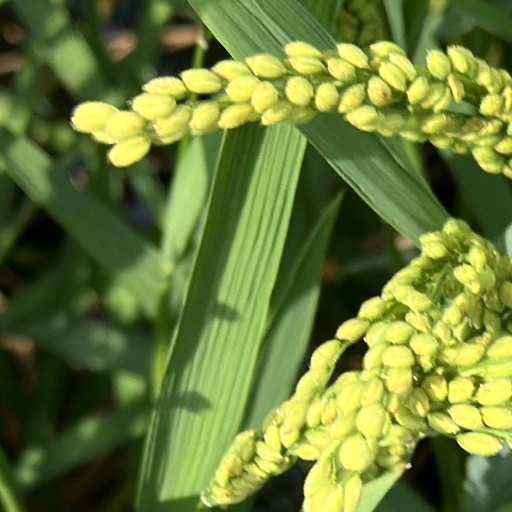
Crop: rice